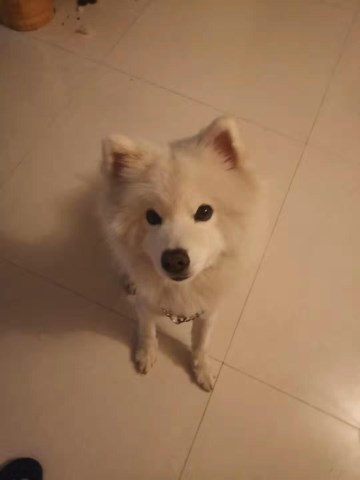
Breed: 2192-n000088-Samoyed